Batei Mahse

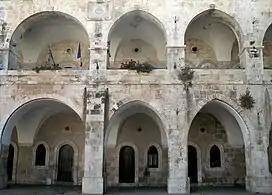
Façade to Rothschild house

The Rothschild House is a building that is part of the Batei complex, financed by Baron Rothschild, who was a devout jew and nicknamed "The Just Baron". The building is named after him, and on its façade is the family's coat of arms. The building has two floors, and each floor has six apartments. In between the apartments, there is a cross-vaulted covered hallway, and in contrast to other buildings, residents were allowed to live their whole lives in the house.